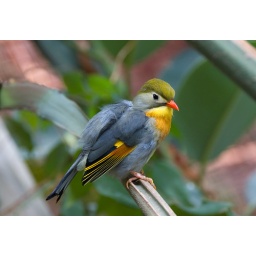
No idea what this is, there are loads of wonderful birds flying around the Tropical House, this was the friendliest :)